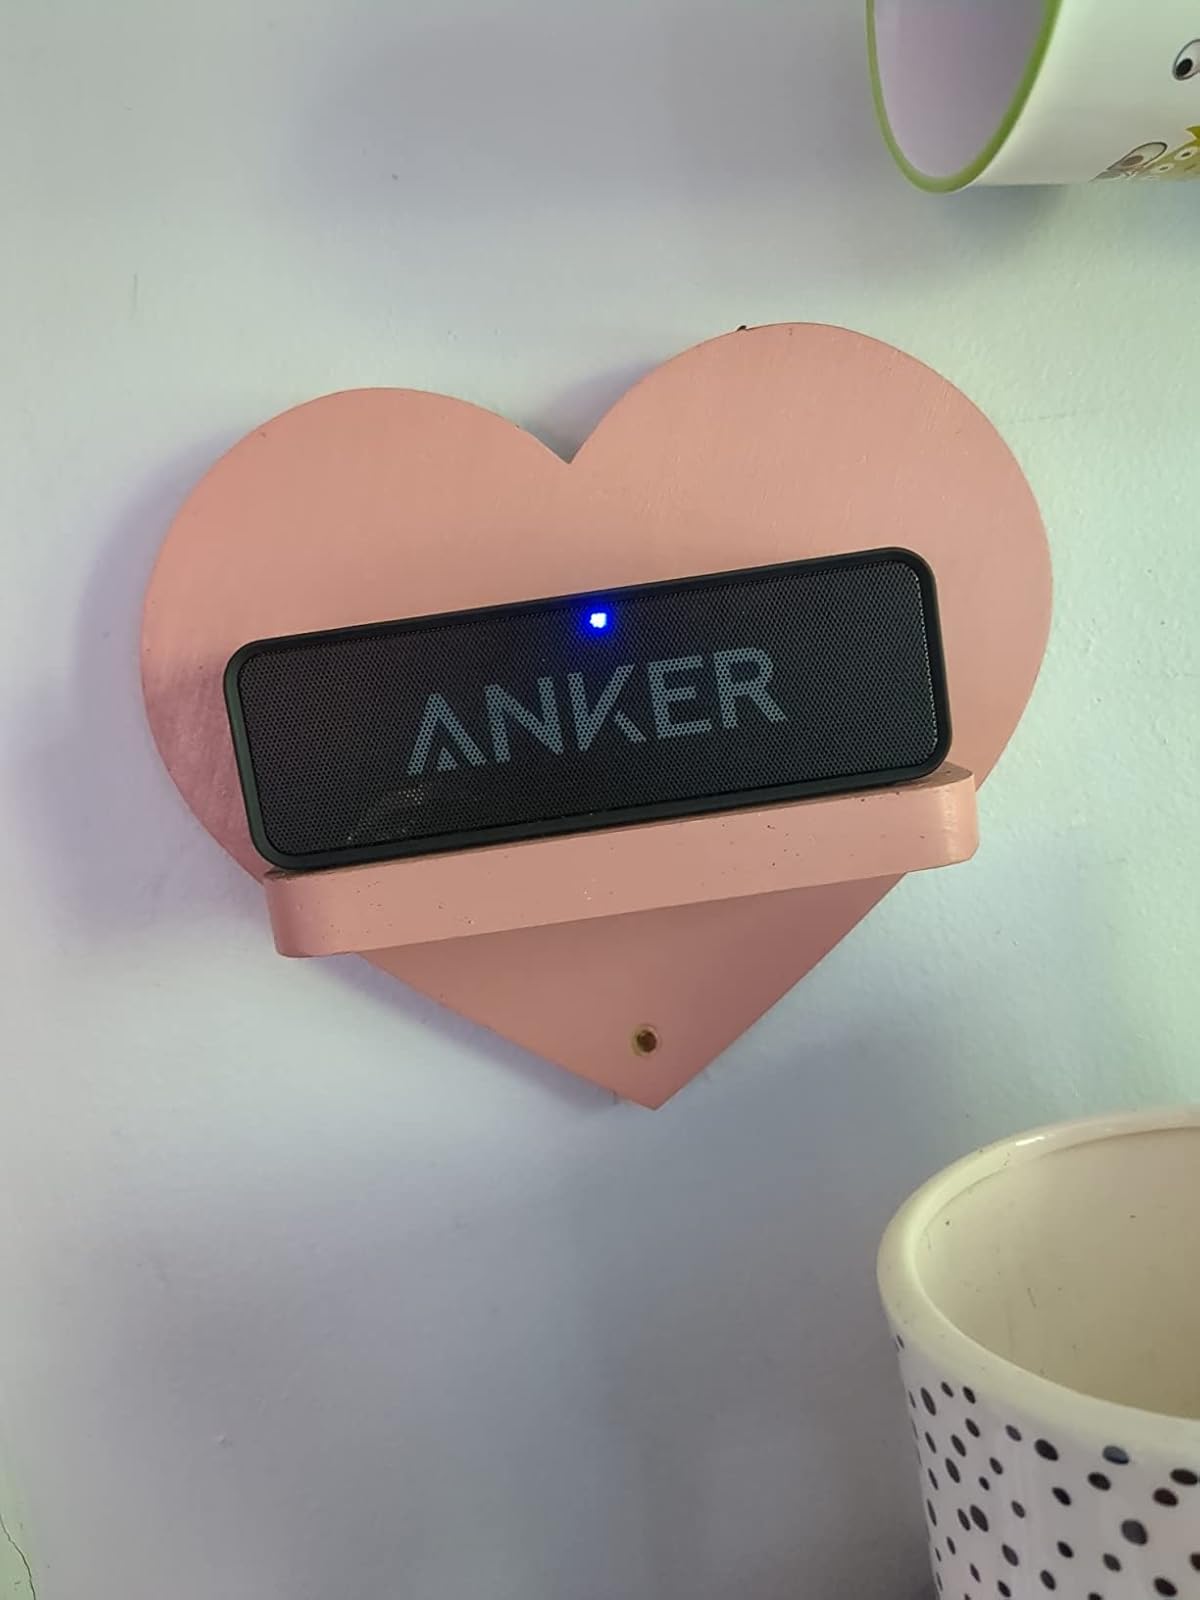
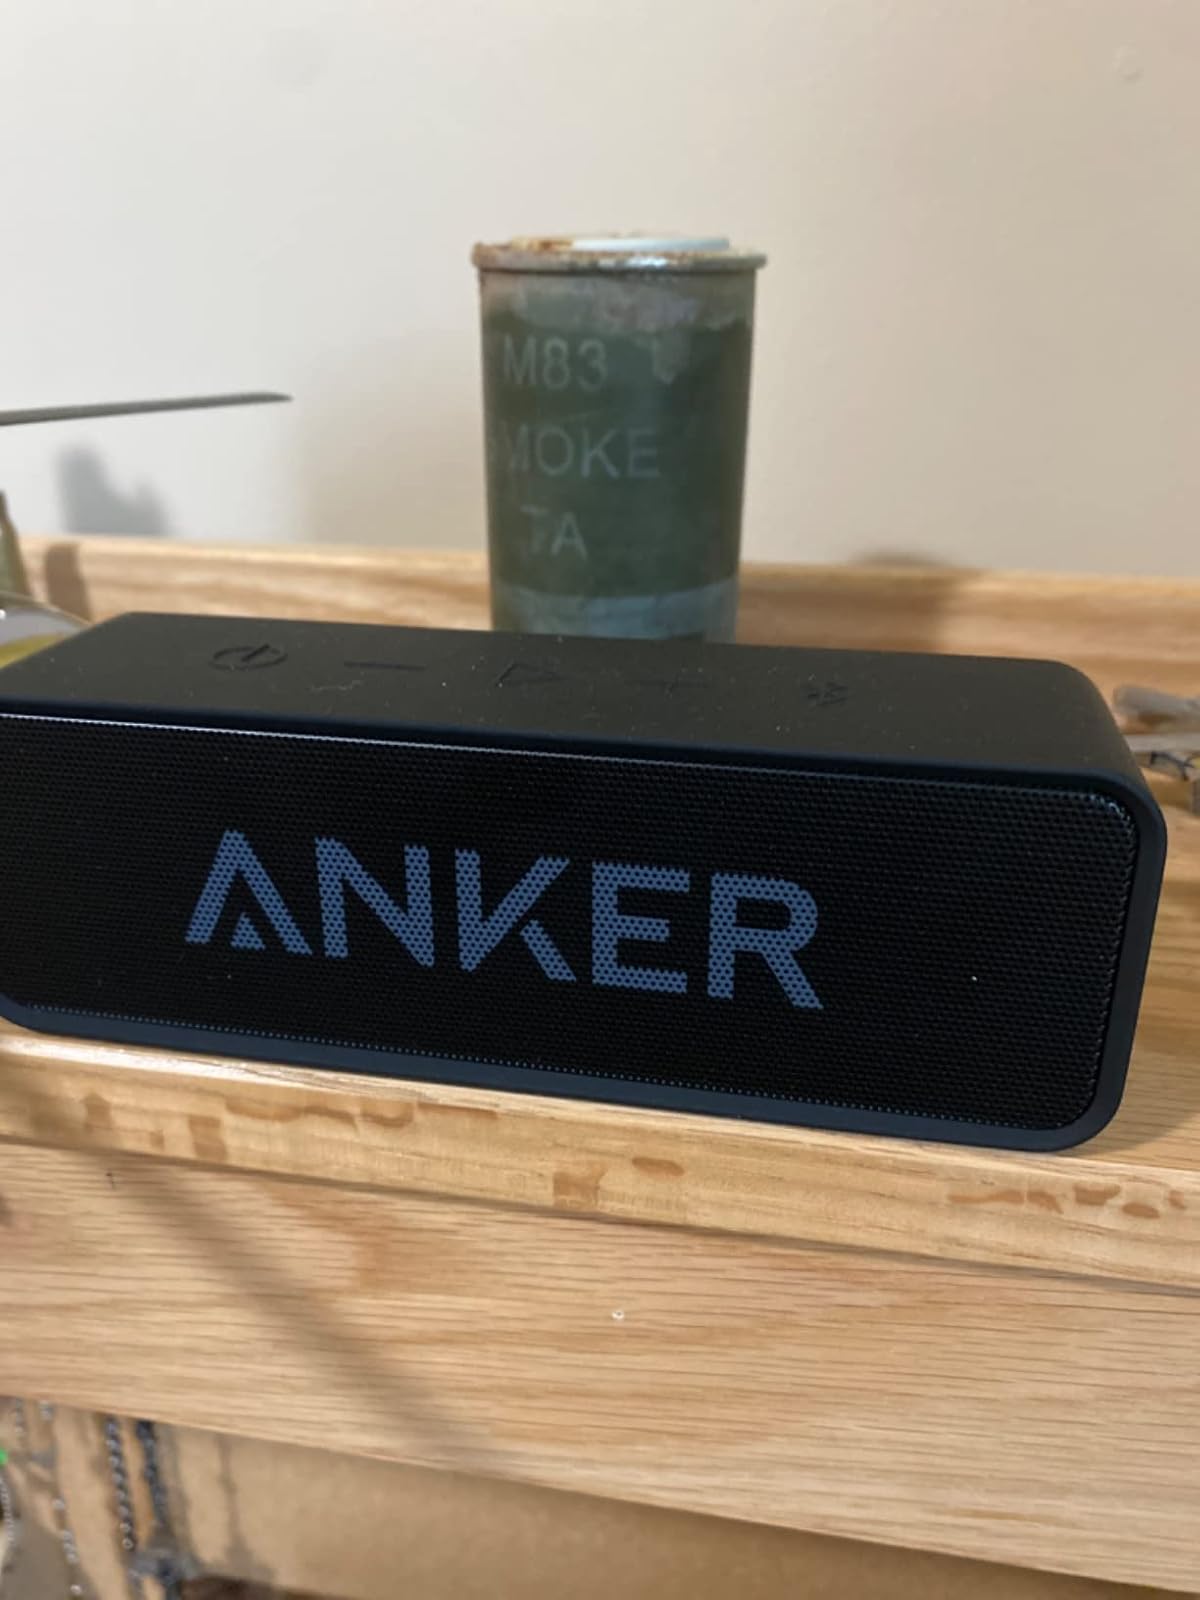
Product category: speaker
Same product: yes